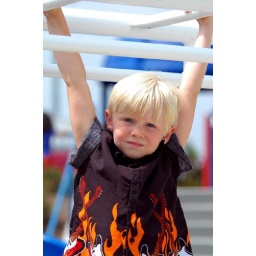
Blond boy child in a rock and roll flame shirt playing on the monkey bars at a local playground